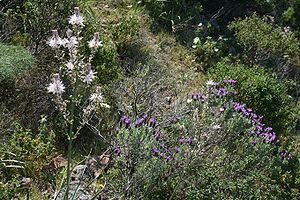
Plantesamfund
Plantesamfundet ved en vejkant på Korsika i slutningen af april. Dette samfund, en garrigue med blomstrende soløjetræ, sommerfuglelavendel og hvid affodil, er resultatet af omlægning fra oprindelig skov til korndyrkning.
"Plantesamfund er betegnelsen for naturligt forekommende, økologiske samfund af planter med en forudsigelig artsammensætning og en sammenlignelig fysionomi, som opstår på en bestemt habitattype - eller som det også kan udtrykkes: ""en kombination af arter, der forekommer sammen på et økologisk ensartet område"". Studiet af plantesamfunds kendetegn, organisering og gensidige afhængighed samt af deres udvikling, geografiske fordeling og klassificering kaldes samlet plantesociologi.